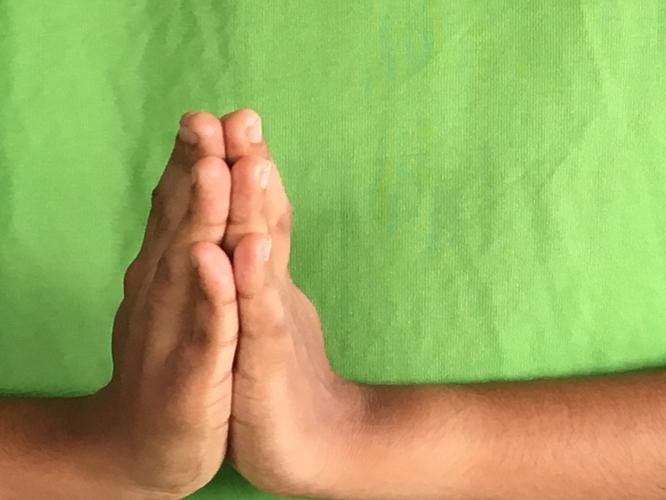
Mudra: Anjali
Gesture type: double_hand